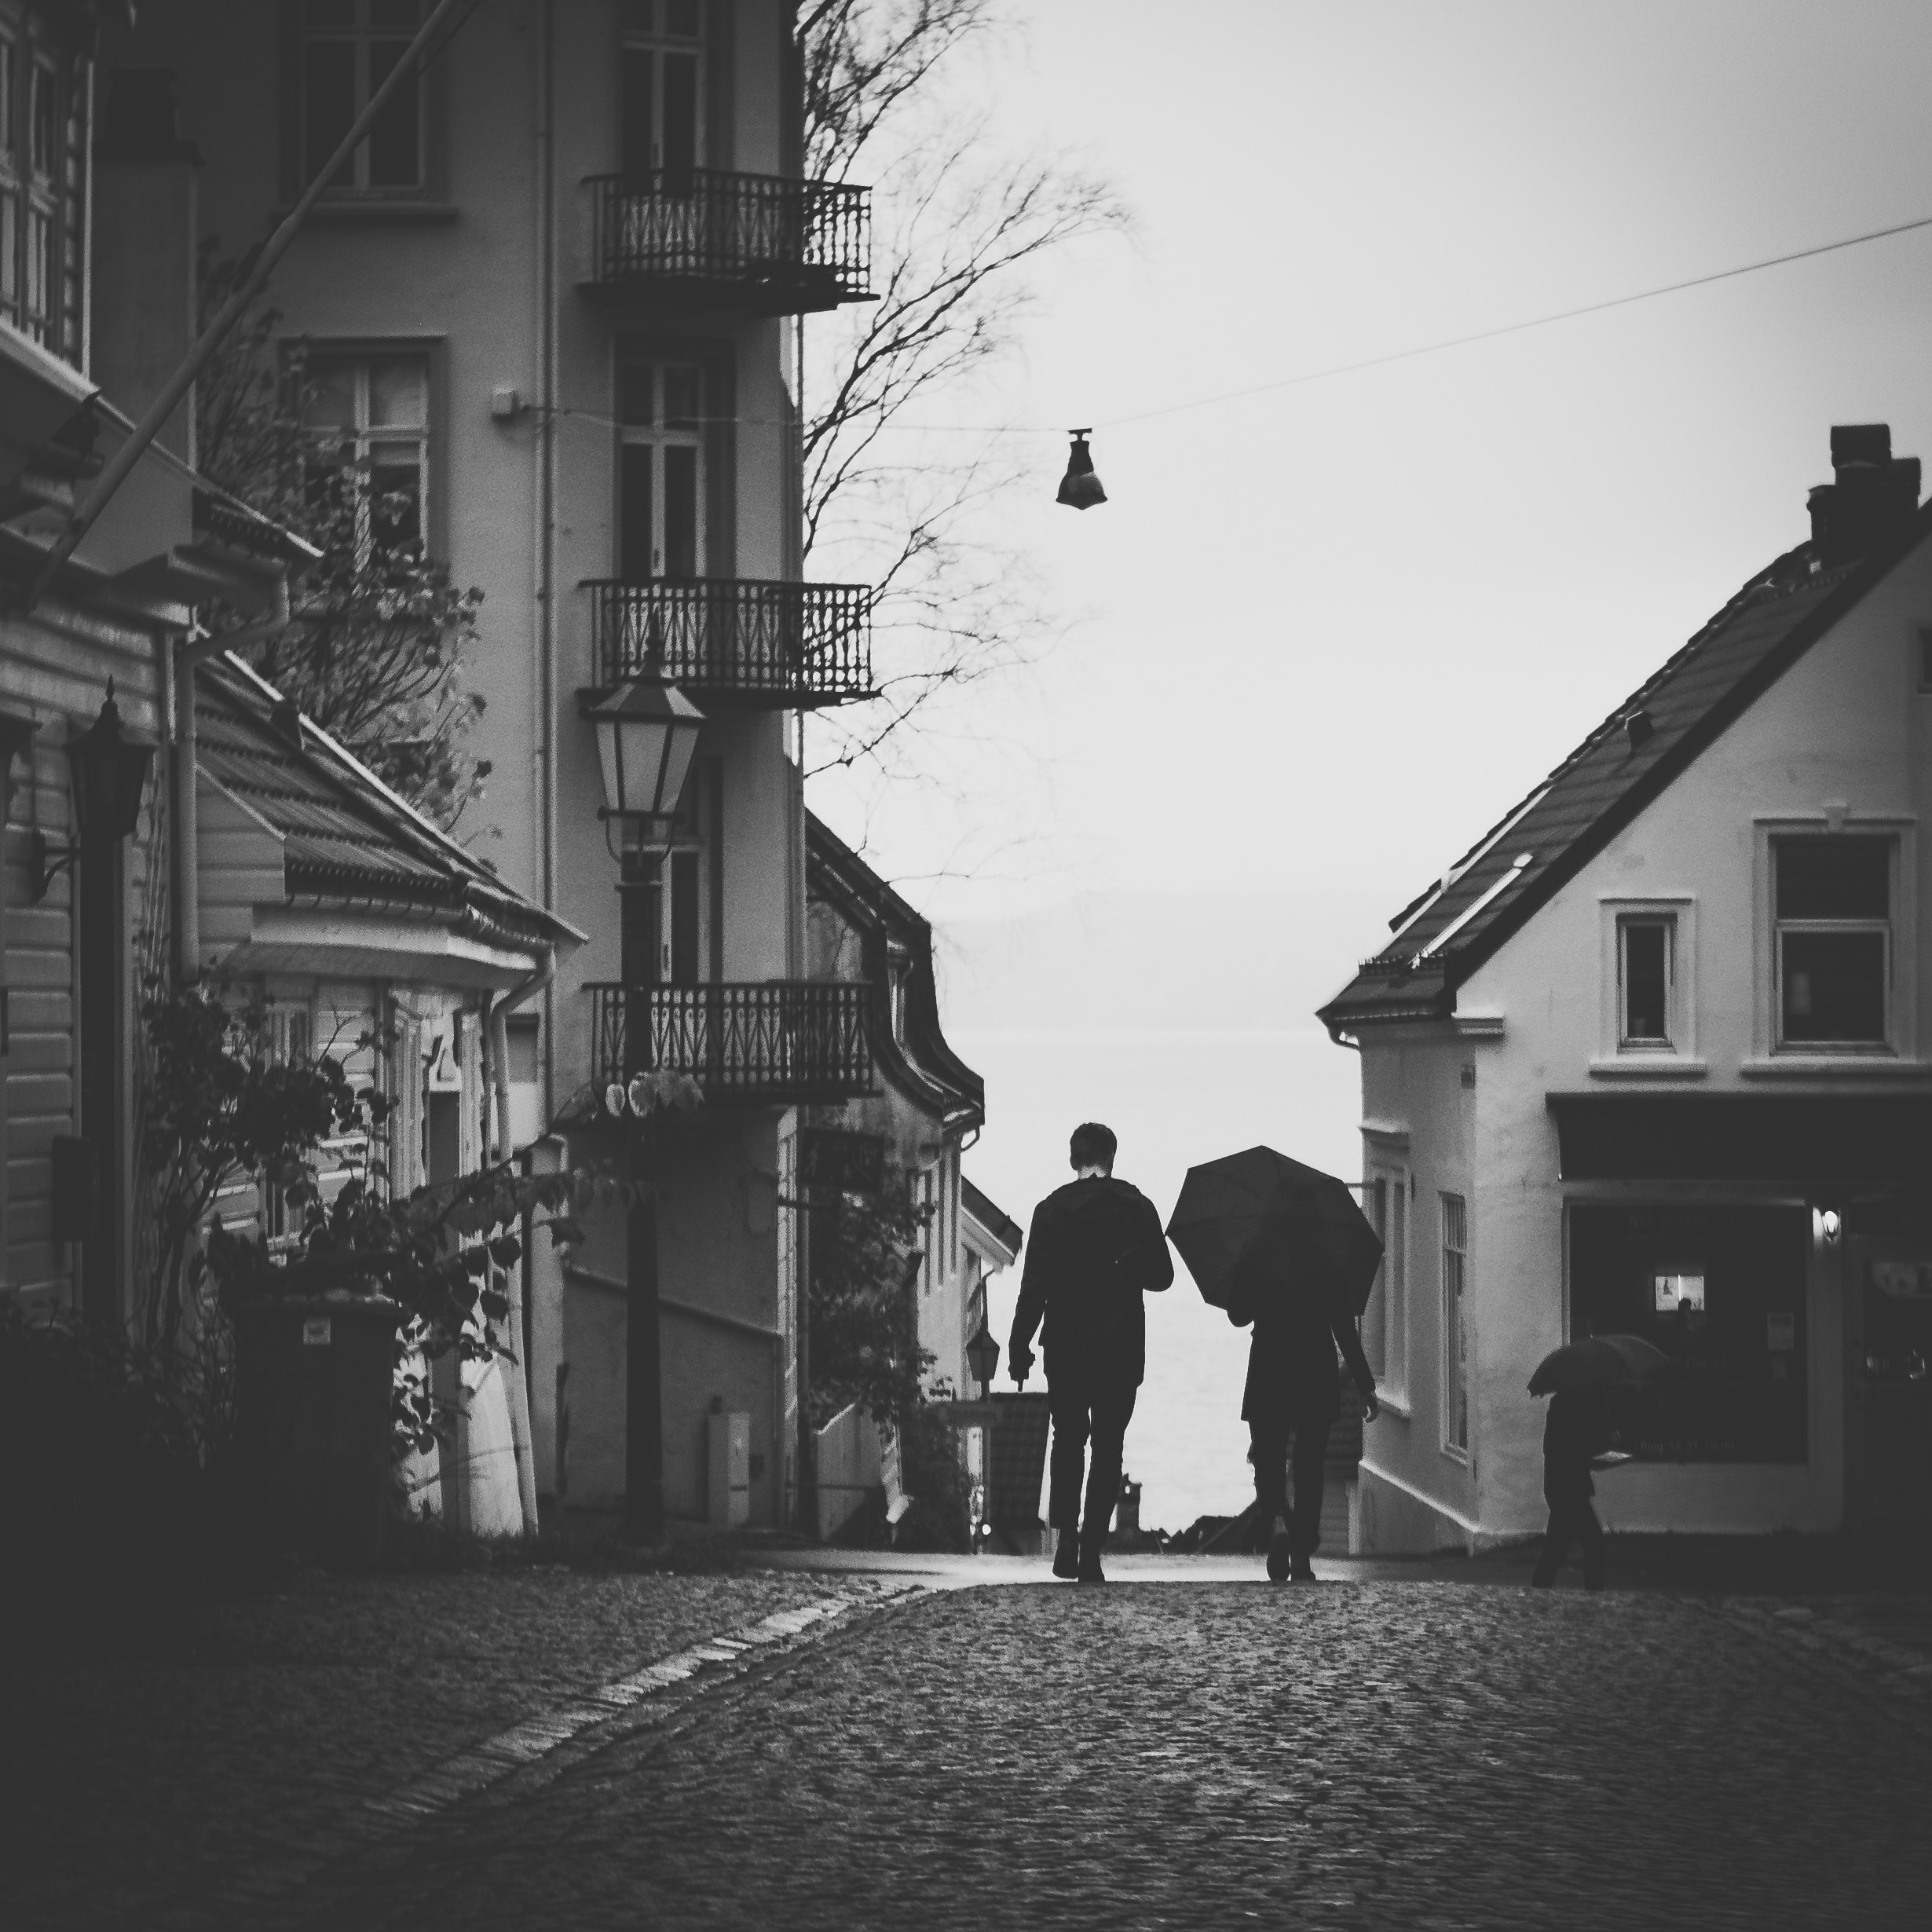
white, black, black and white, monochrome, photograph, street, monochrome photography, town, atmosphere, standing, atmospheric phenomenon, snapshot, road, lighting, neighbourhood, street light, sky, light fixture, infrastructure, photography, house, urban area, human, alley, architecture, shadow, pedestrian, building, cobblestone, city, stock photography, style, darkness, Tints and shades, nonbuilding structure, road surface, winter, evening